Banknotes of the Indonesian rupiah

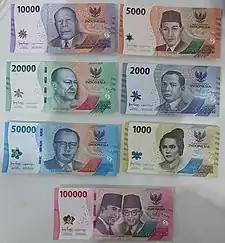
The current (2022) series of rupiah banknotes. Signatures of Perry Warjiyo and Sri Mulyani.

The first banknotes used in the archipelago that would become Indonesia were those issued by the United East India Company, credit letters of the rijksdaalder dating between 1783 and 1811. Netherlands Indies gulden government credit paper followed in 1815, and from 1827 to 1842 and again from 1866 to 1948 gulden notes of De Javasche Bank. Lower denominations (below 5 gulden) were issued by the government in 1919–1920 and in 1939–1940 due to wartime metal shortages, but otherwise day-to-day transactions were conducted using coinage.